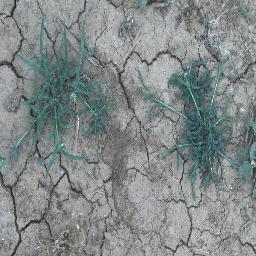
Label: negative